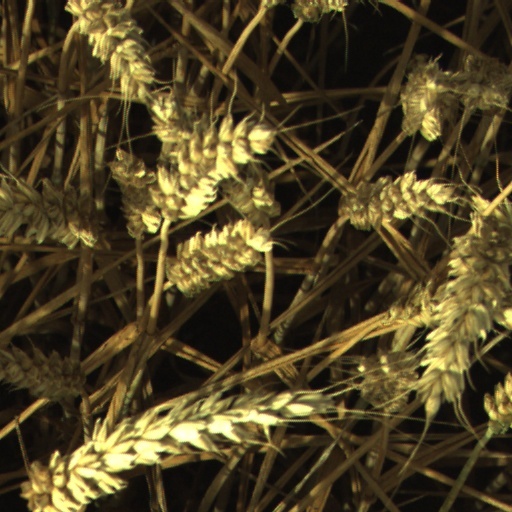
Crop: wheat